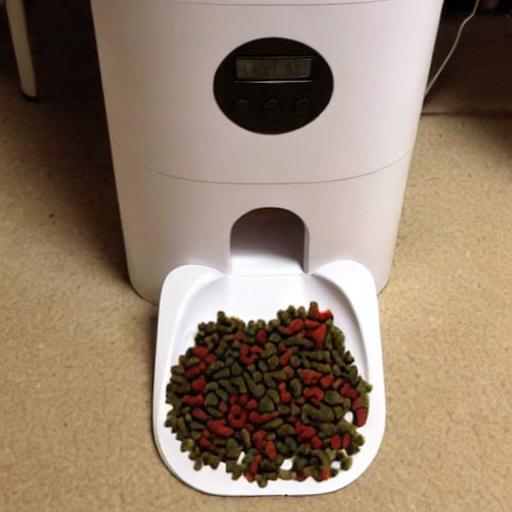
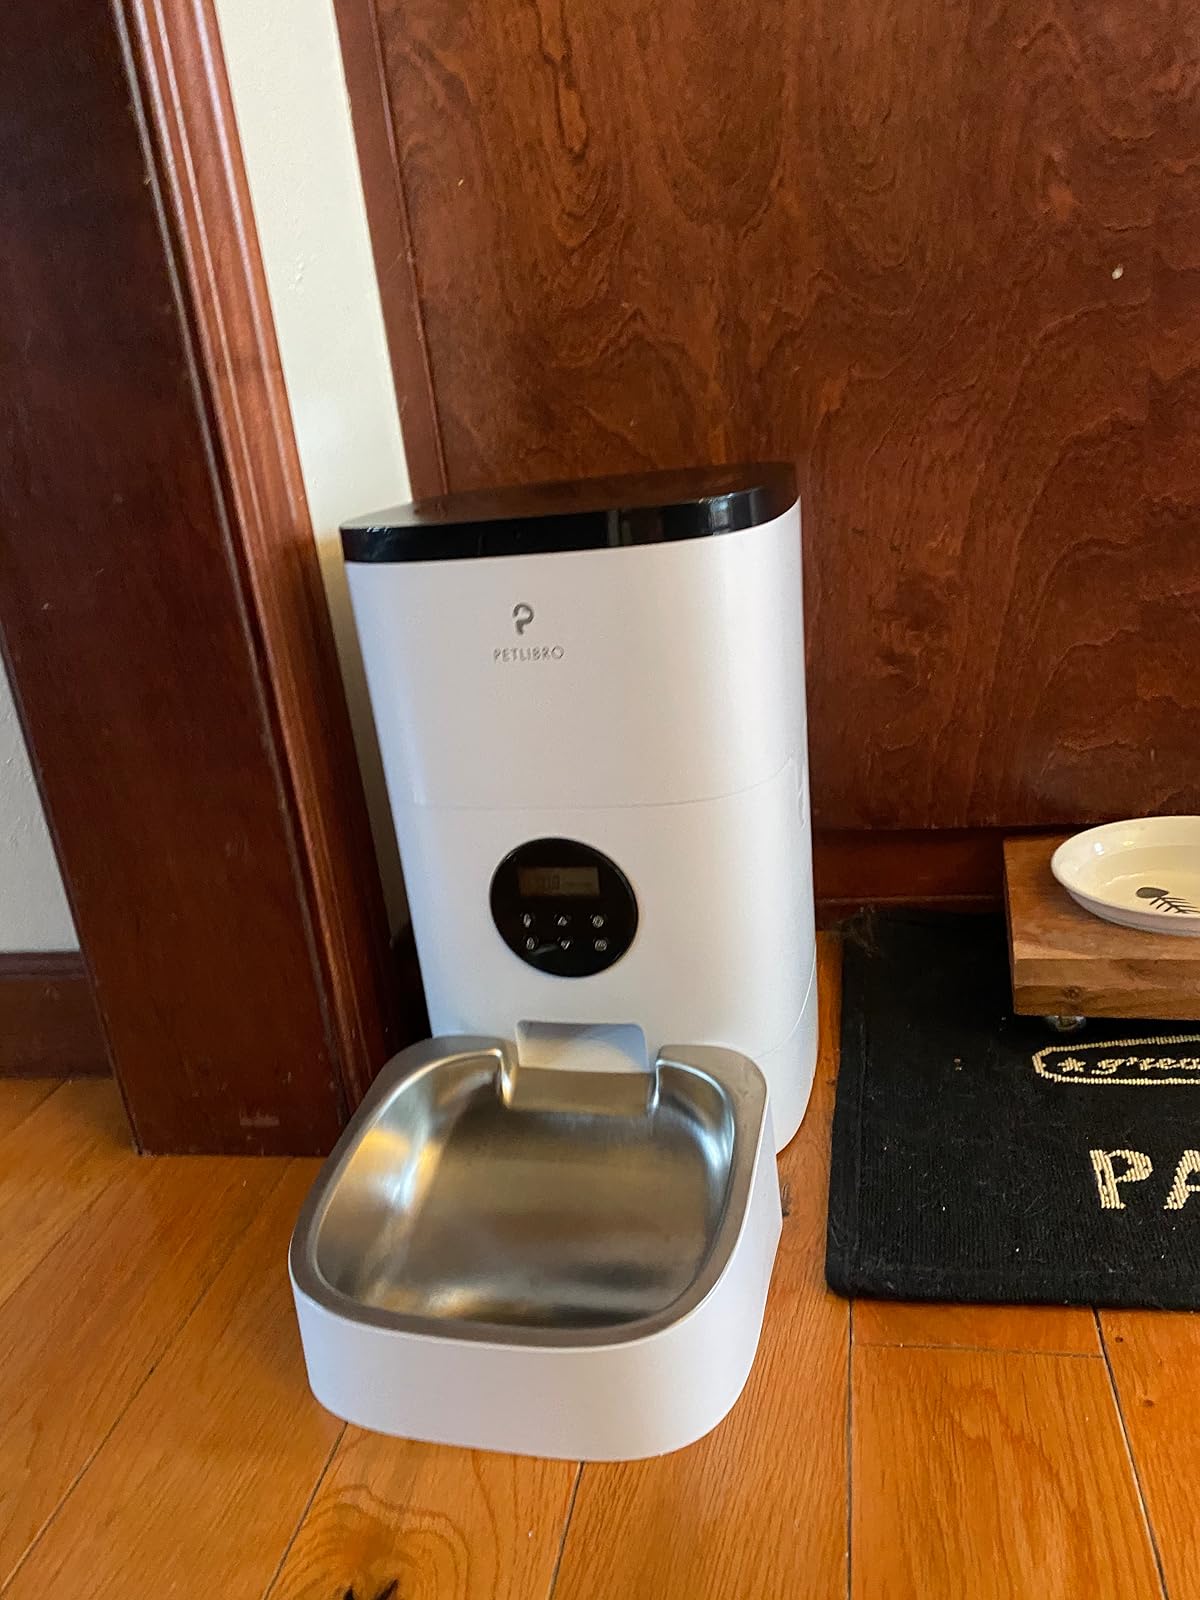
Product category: items_feeder
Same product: no